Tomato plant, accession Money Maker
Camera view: vertical (180 deg); turntable rotation: 330 degrees
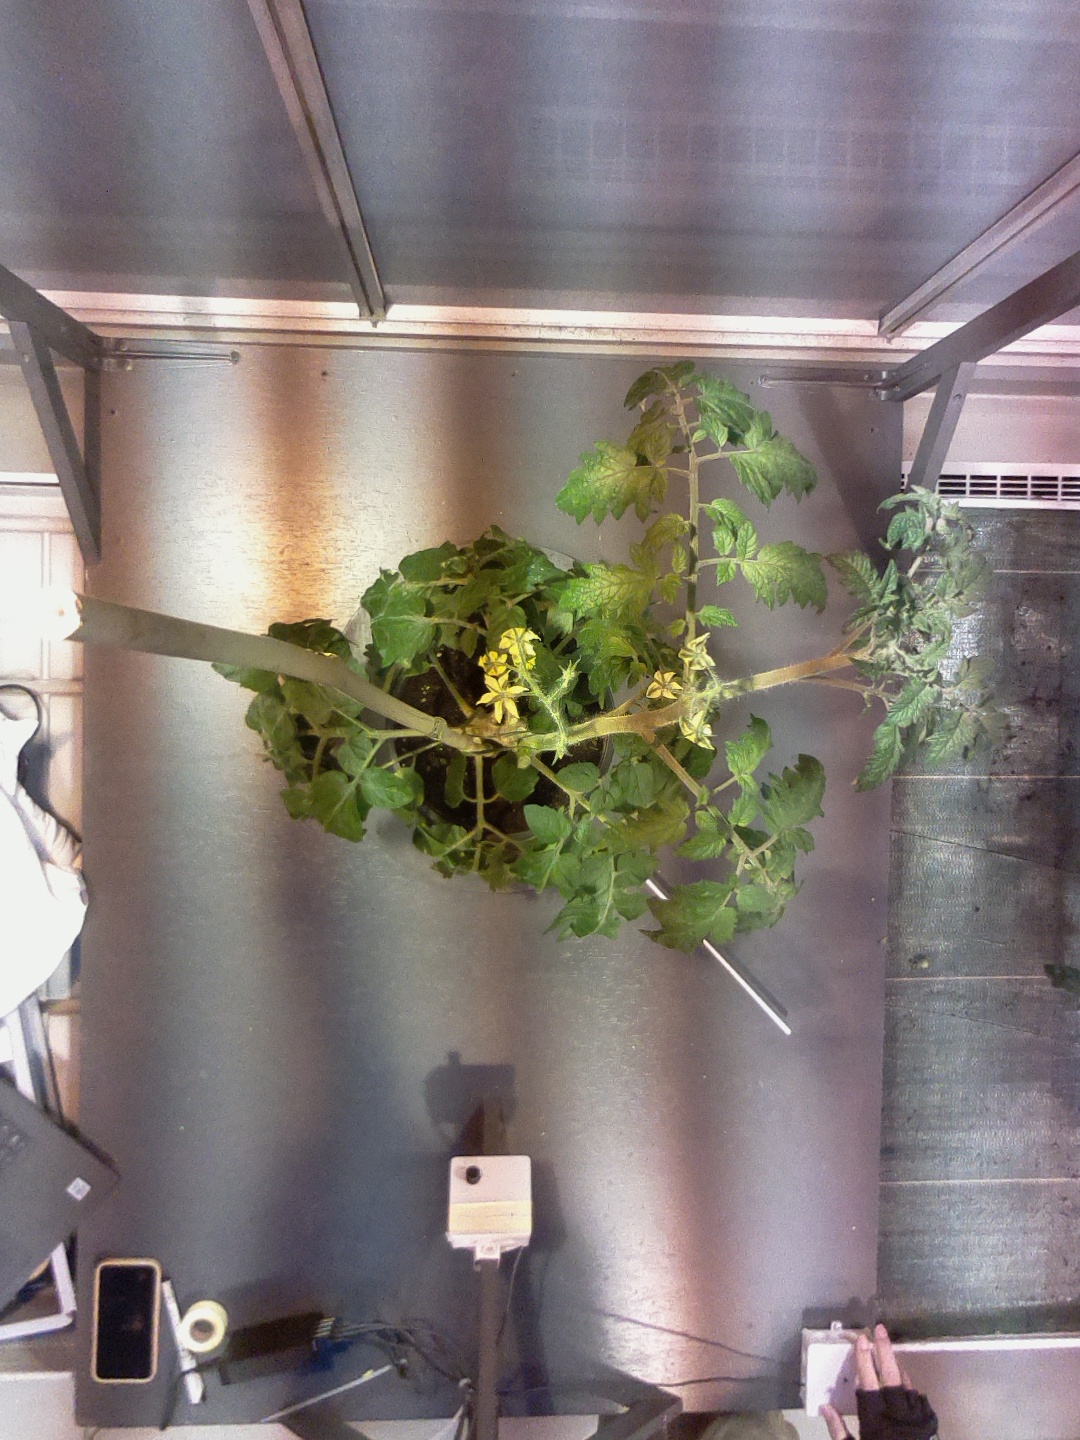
BBCH growth stage 67: Full flowering, 70%-80% of flowers open, more petals falling